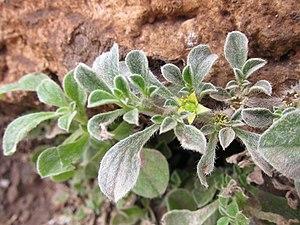
Aizoon canariense L., Monts Goda, Djibouti
La flore de Djibouti est composée de 783 espèces indigènes.